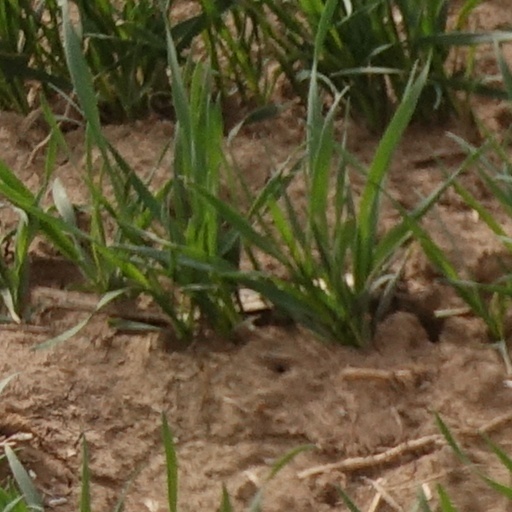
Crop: wheat